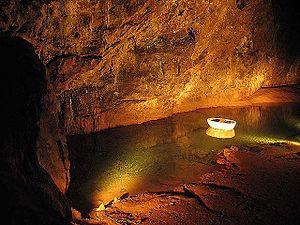
Les grottes de Wookey Hole sont des grottes touristiques du village de Wookey Hole sur le bord sud des collines de Mendip près de Wells, dans le Somerset, en Angleterre. Elles sont classées en tant que site d'intérêt scientifique particulier pour des raisons biologiques et géologiques.